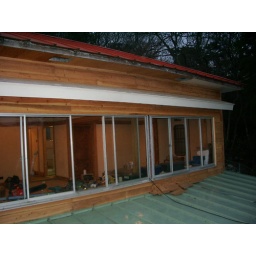
Moto straightened the roof over the window seat and replaced all the old siding